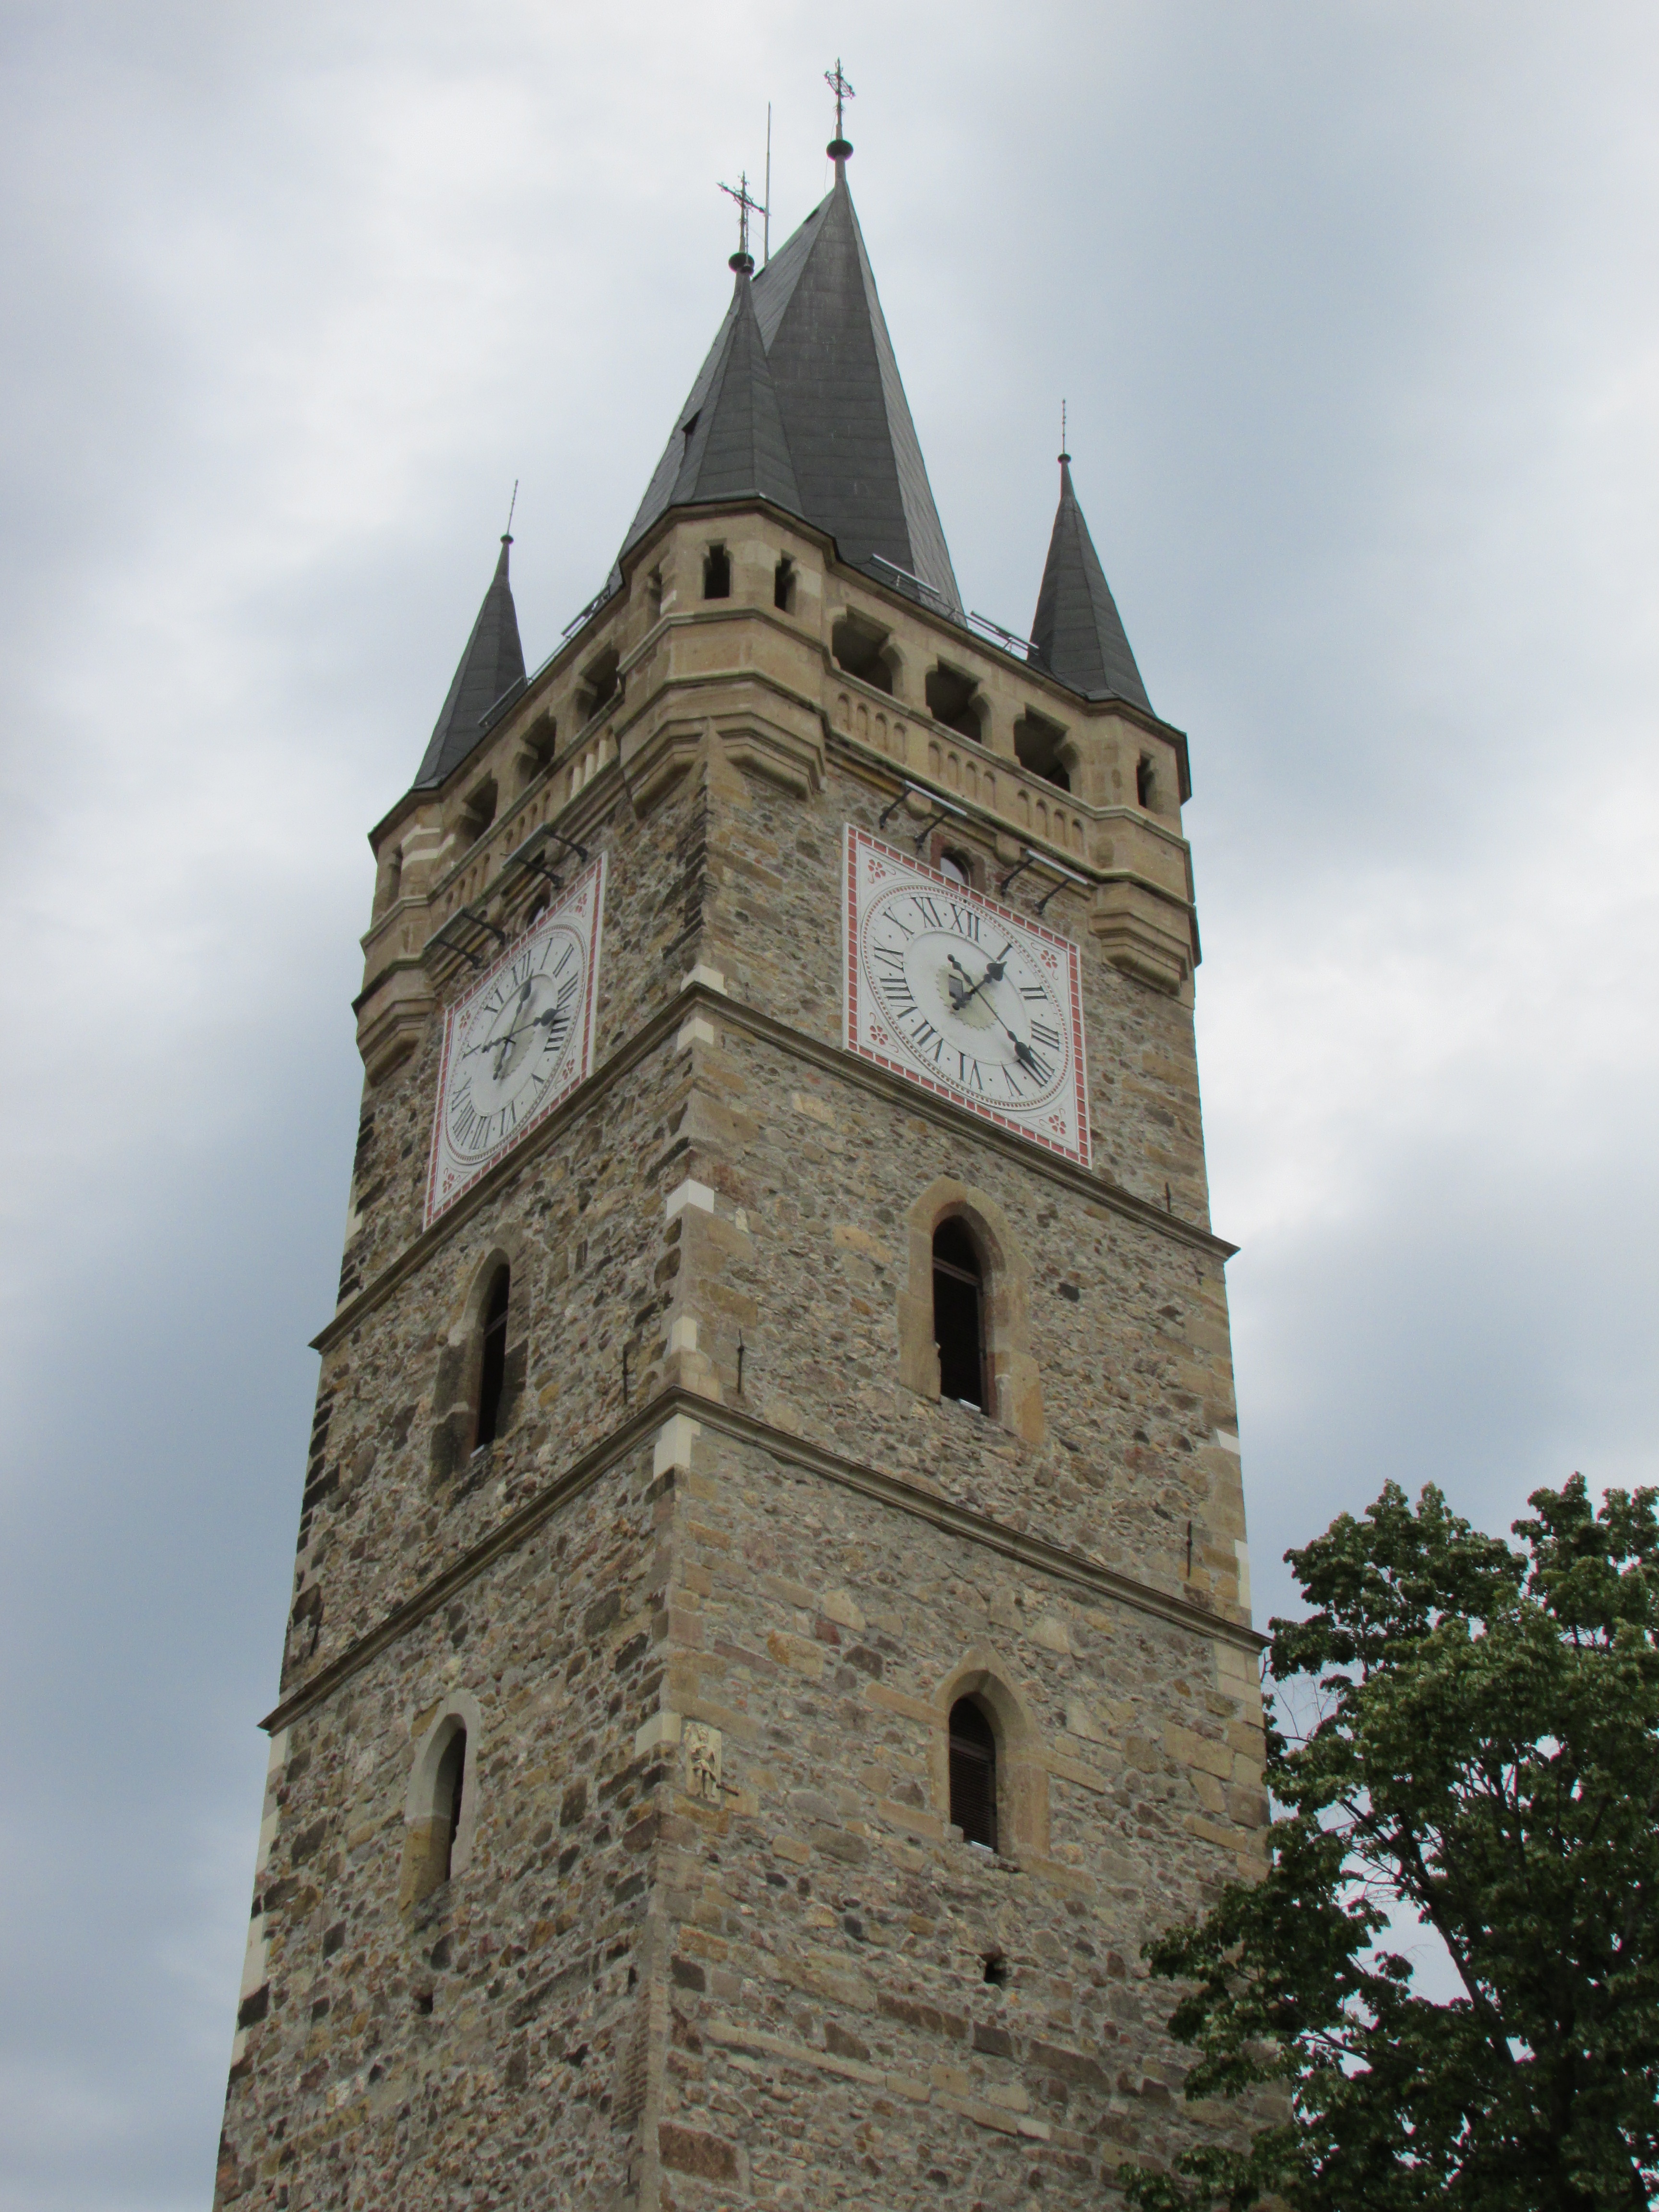
building, chateau, tower, castle, church, place of worship, clock tower, bell tower, spire, steeple, center, transylvania, stefan, maramures, baia mare